Netflix, Inc.

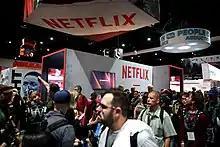
Netflix's booth at the 2017 San Diego Comic-Con

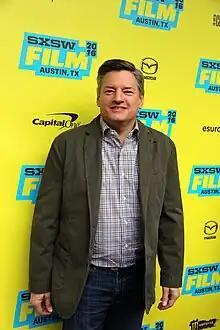
Ted Sarandos, longtime CCO and named co-CEO in 2020

In November 2017, Netflix announced that it would be making its first original Colombian series, to be executive produced by Ciro Guerra. In December 2017, Netflix signed "Stranger Things" director-producer Shawn Levy and his production company 21 Laps Entertainment to what sources say is a four-year deal. In 2017, Netflix invested in distributing exclusive stand-up comedy specials from Dave Chappelle, Louis C.K., Chris Rock, Jim Gaffigan, Bill Burr and Jerry Seinfeld.